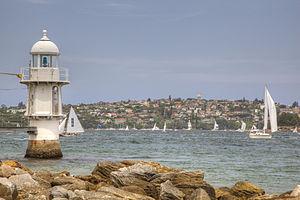
Il s'agit d'une liste des phares d'Australie. Elle contient les phares actifs ainsi que ceux déclassés mais d'importance historique.